Dell OptiPlex

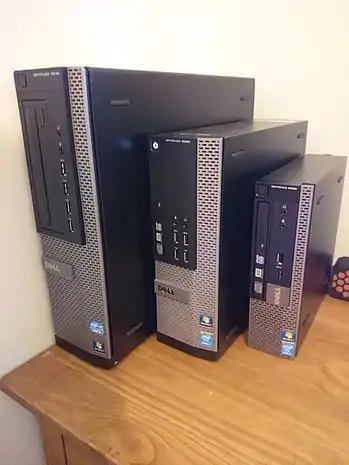
Dell OptiPlex Series 4 DT, SFF and USFF Chassis

OptiPlex (a portmanteau of "optimal" and "-plex") is a line of business-oriented desktop and all-in-one computers made for corporate enterprises, healthcare, the government, and education markets. Initially released in 1993 by Dell, these computers typically contain Intel CPUs, beginning with Celeron and Pentium and with the Core microarchitecture (i3, i5, i7, i9). Business-oriented components, such as Gigabit Ethernet, Display Port, tool-less Chassis and software such as data protection utilities, along with management features such as Intel vPro often come standard with OptiPlex systems. Their configurations can be completed by the purchaser for components such as CPU, GPU, RAM, storage and wireless options, as well as Dell Pro support.